Haakon VII Land

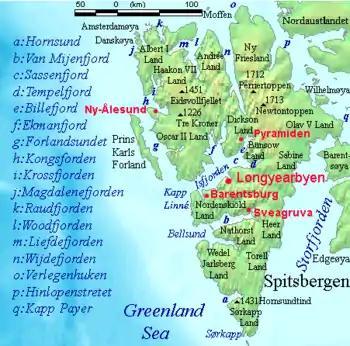
Haakon VII Land is located on the western side of Spitsbergen, between Woodfjorden and Kongsfjorden.

Haakon VII Land is a land area in the northwestern part of Spitsbergen, Svalbard (part of Norway), between Woodfjorden and Kongsfjorden.